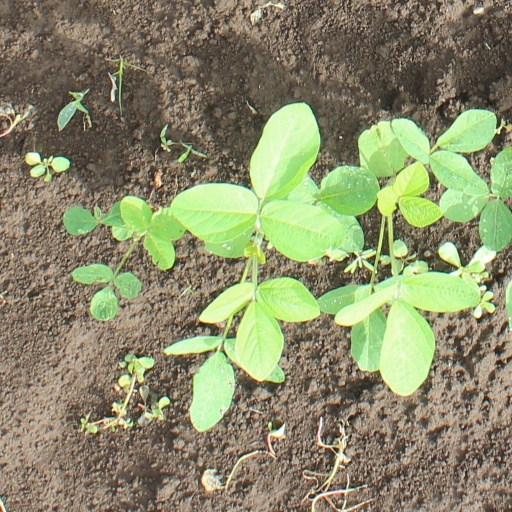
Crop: soybean